Expressways of Japan

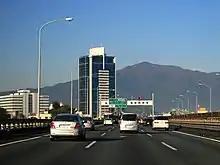
E1 Tōmei Expressway near Atsugi

Japan's expressway development has been financed largely with debt. It was intended to make the expressways free when they are paid off. The Meishin Expressway and Tomei Expressway debt has been fully paid off since 1990. It was decided in 1972 that tolls would be pooled from all expressways to provide a single source of operating funds, since some sections were little used. Earthquake resistant construction methods have added to costs, as well as extensive soundwalling. In March 2009 (then) Prime Minister Taro Aso unveiled a plan to reduce tolls to ¥1,000 on weekends and national holidays. Tolls on weekdays would be cut by around 30 percent. According to the National Expressway Construction Association, 4.41 million vehicles use the expressways daily, driving an average of .